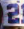
Number: 2